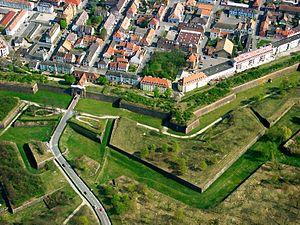
Neuf-Brisach [nœbʁizak] est une commune française située dans le département du Haut-Rhin, en région Grand Est.